Shooting at the 2012 Summer Olympics – Men's trap

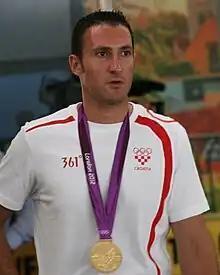
Gold medalist Giovanni Cernogoraz

The men's trap event at the 2012 Olympic Games took place on 5 and 6 August 2012 at the Royal Artillery Barracks. There were 34 competitors from 27 nations. The event was won by Giovanni Cernogoraz of Croatia, the nation's first medal in the men's trap. Massimo Fabbrizi of Italy took silver, the third consecutive silver and fourth Games on the podium for Italy (Giovanni Pellielo had taken bronze in 2000 and silver in 2004 and 2008; he finished 8th this year, but would be back to win another silver in 2016). Kuwait, like Croatia, earned its first medal in the men's trap; Fehaid Al-Deehani took bronze.